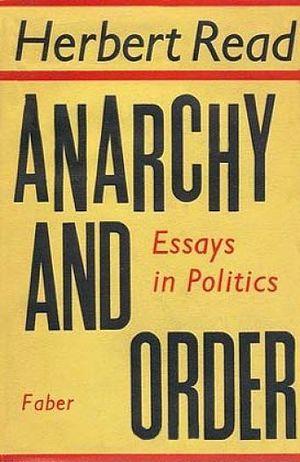
Herbert Read, Anarchy &amp
Herbert Edward Read, né à Kirkbymoorside, le 4 décembre 1893, et mort à Stonegrave, le 12 juin 1968, est un historien de l’art, critique littéraire et poète anarchiste anglais.
L'anarchisme au Royaume-Uni apparaît au travers de l'action de ses précurseurs dans le contexte de la dissidence religieuse protestante radicale.